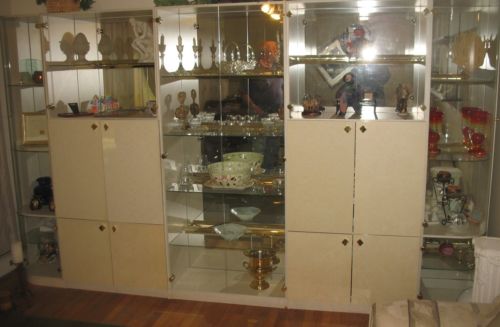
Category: cabinet